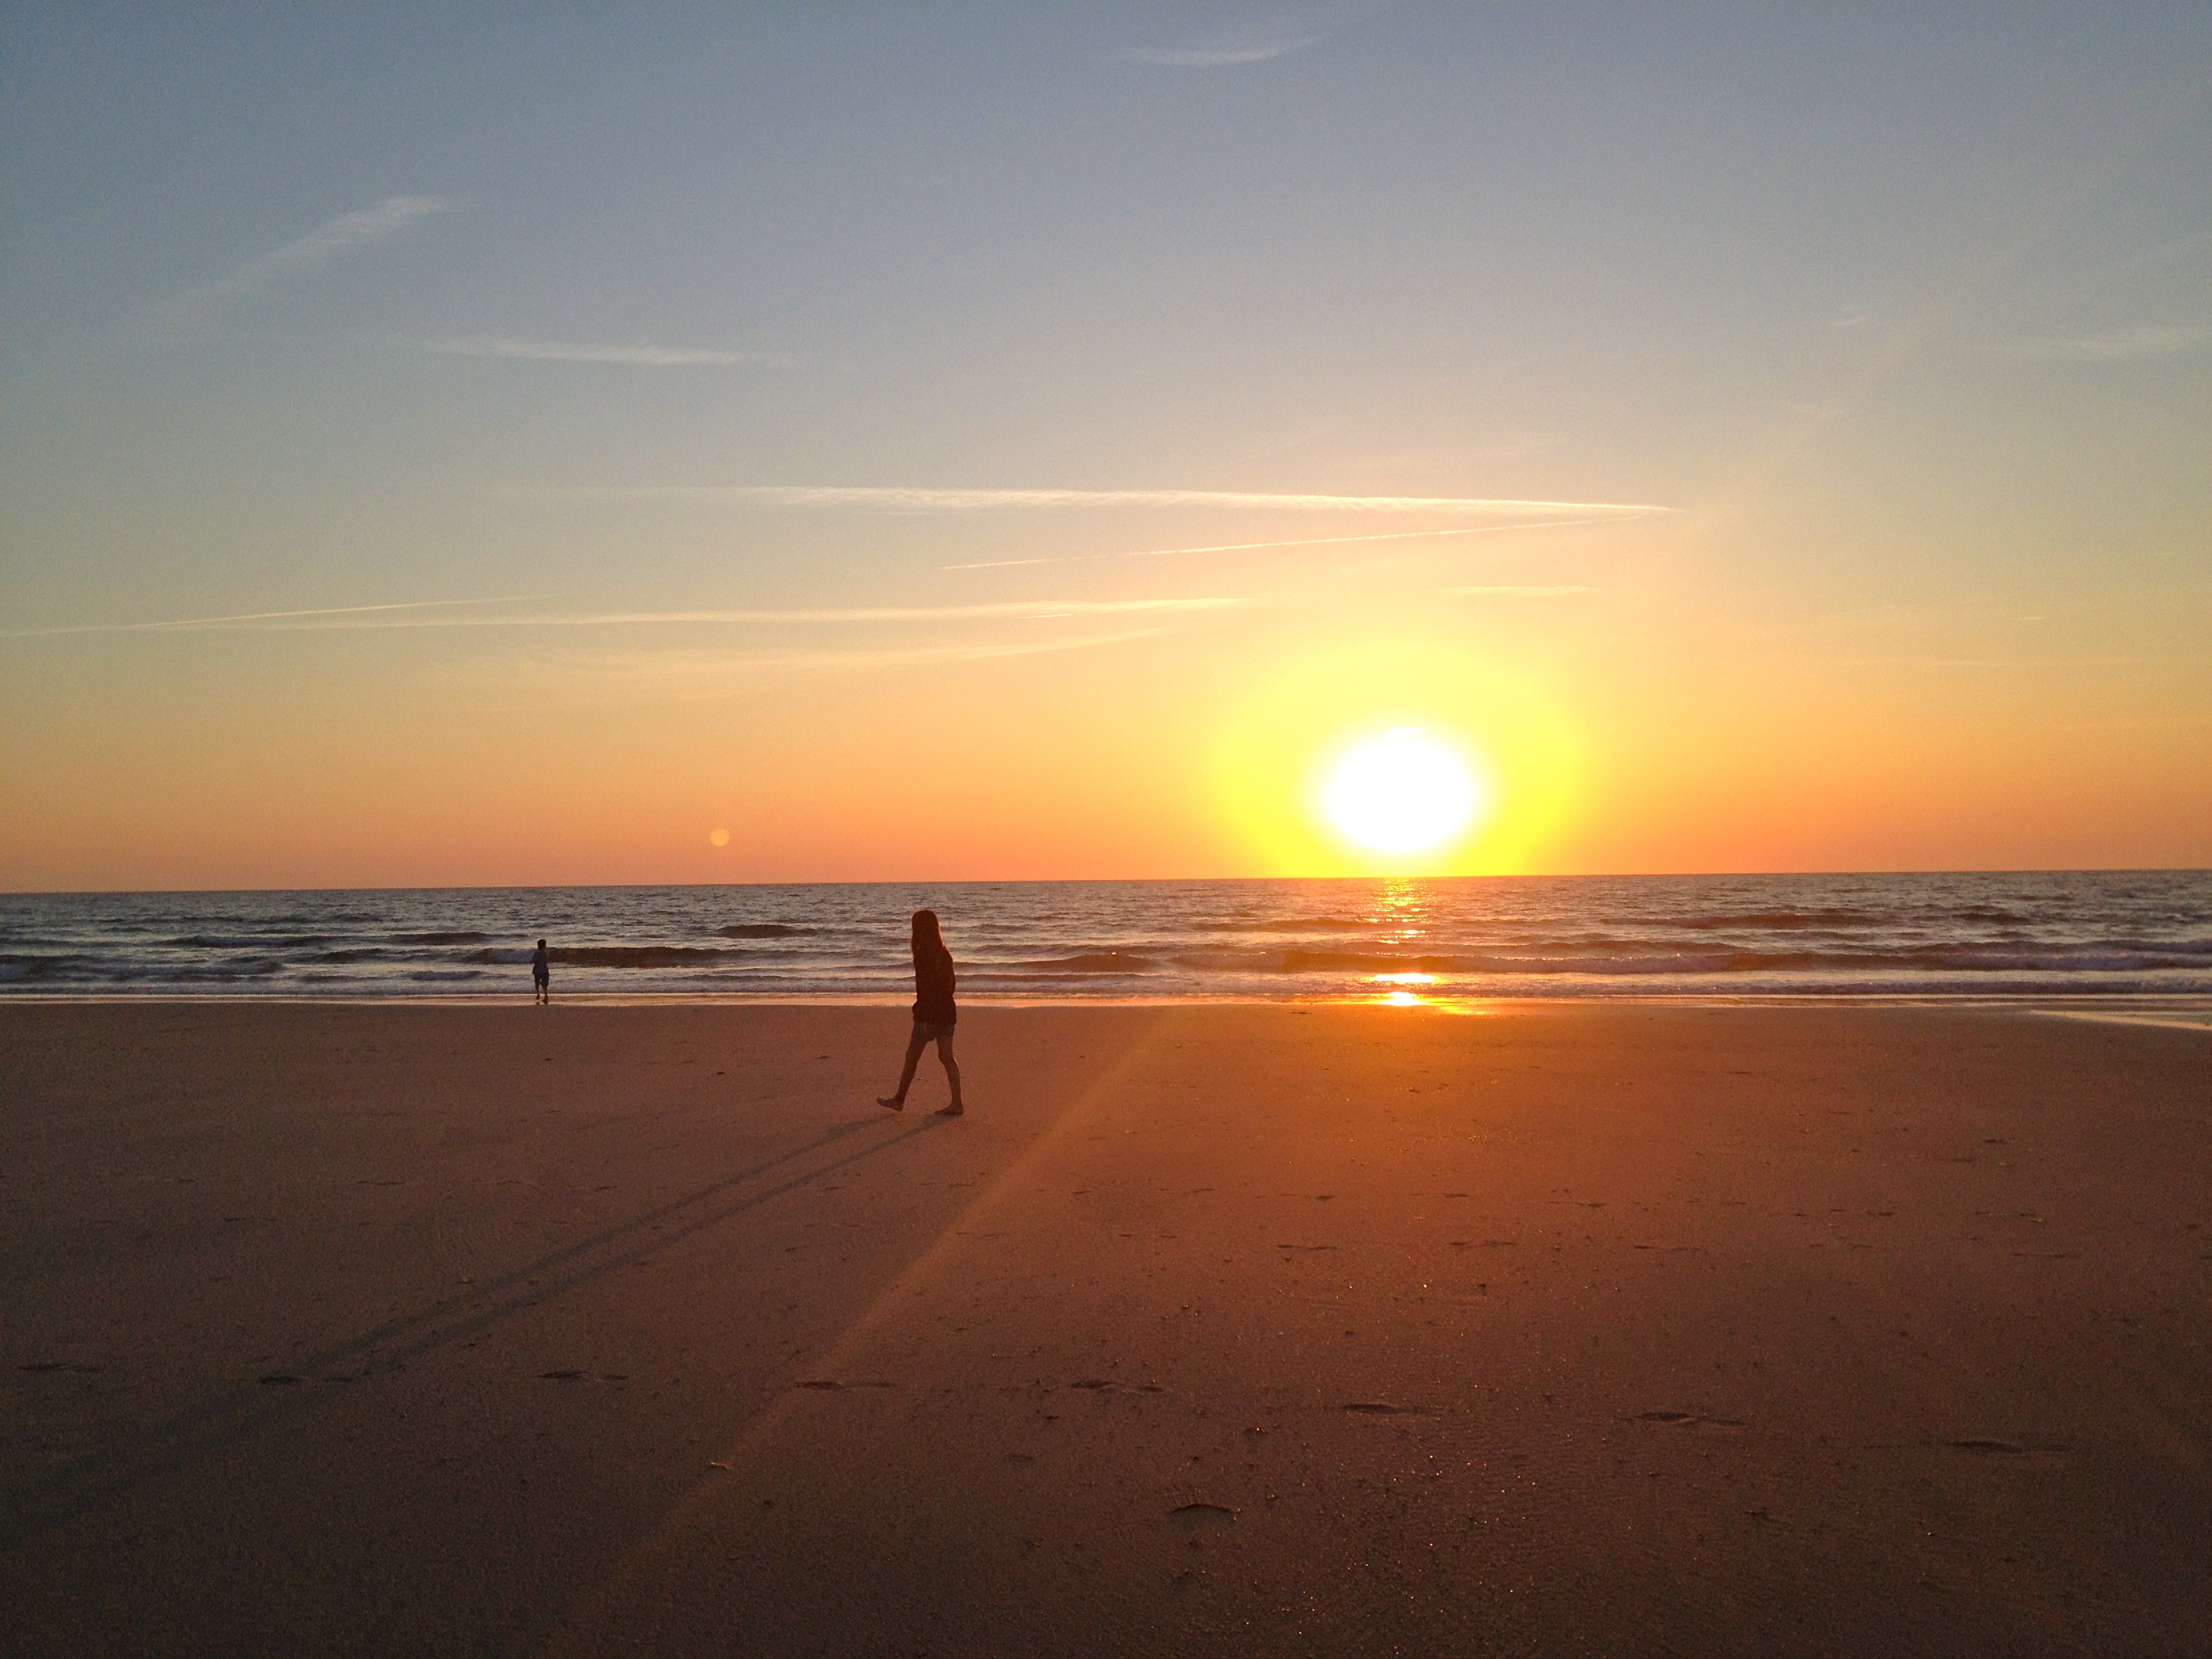
beach, sea, coast, sand, ocean, horizon, sun, sunrise, sunset, sunlight, morning, shore, wave, dawn, dusk, walk, evening, relax, holiday, rest, body of water, abendstimmung, afterglow, wind wave